Bioplastic

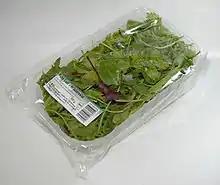
A packaging blister made from cellulose acetate, a bioplastic

Cellulose bioplastics are mainly the cellulose esters (including cellulose acetate and nitrocellulose) and their derivatives, including celluloid.